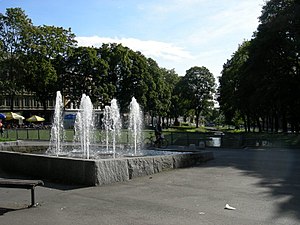
Alexander Kiellands plass
Alexander Kiellands plads set fra enden ved Waldemar Thranes gate